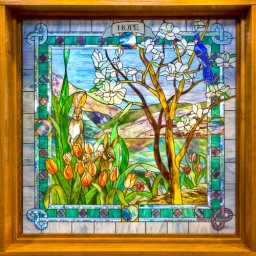
HOPE - Stained glass window in the GKTW Chapel.